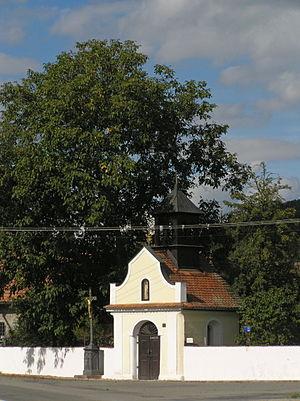
Štěpánovice est une commune du district de Brno-Campagne, dans la région de Moravie-du-Sud, en République tchèque. Sa population s'élevait à 494 habitants en 2017.